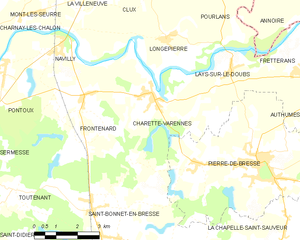
Carte des communes françaises